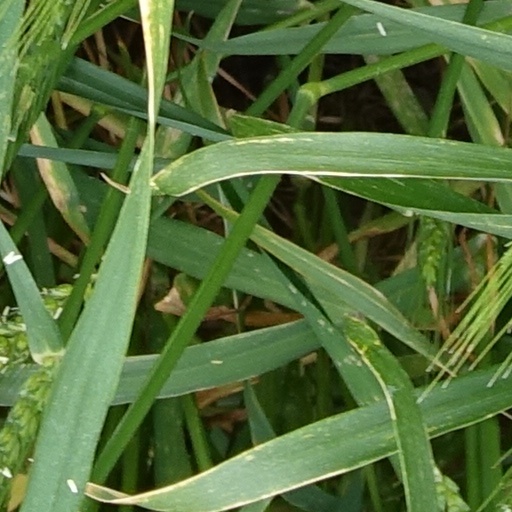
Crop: wheat